USS Long Island (CVE-1)

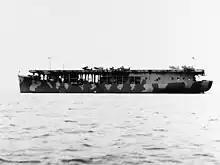
"Long Island" in sea camouflage, November 1941. Seven SOC Seagull scout planes and one F2A3 Buffalo fighter are on deck.

"Long Island"s actions at Guadalcanal are mentioned and seen in the movie "Flying Leathernecks".